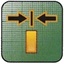
Concepts: Thin - Fine
Narrow
Short